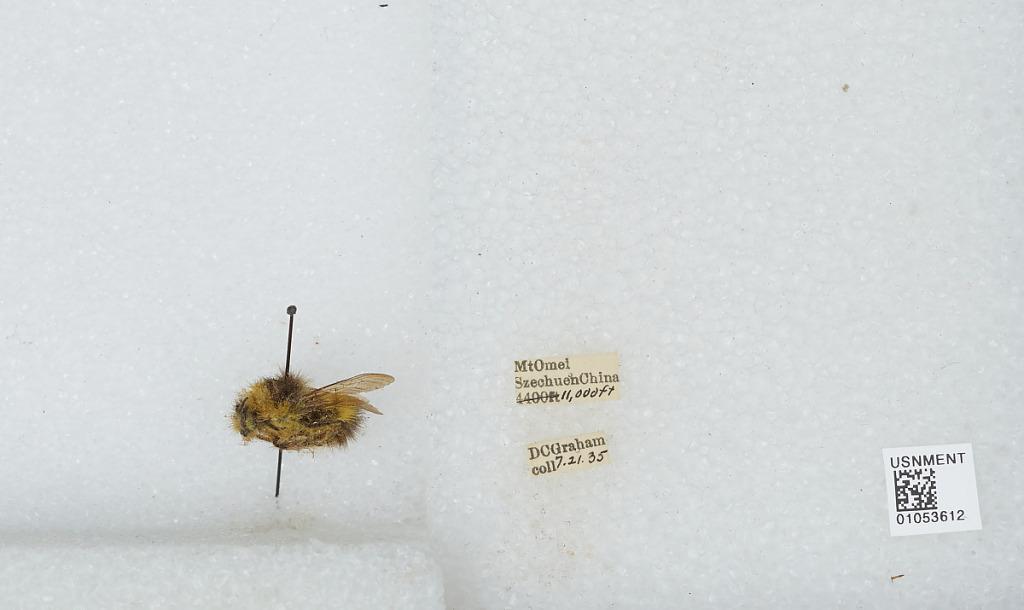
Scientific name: Bombus sp.
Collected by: D. Graham
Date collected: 1935-7-21
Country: China
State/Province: Sichuan
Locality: Mt. Emei